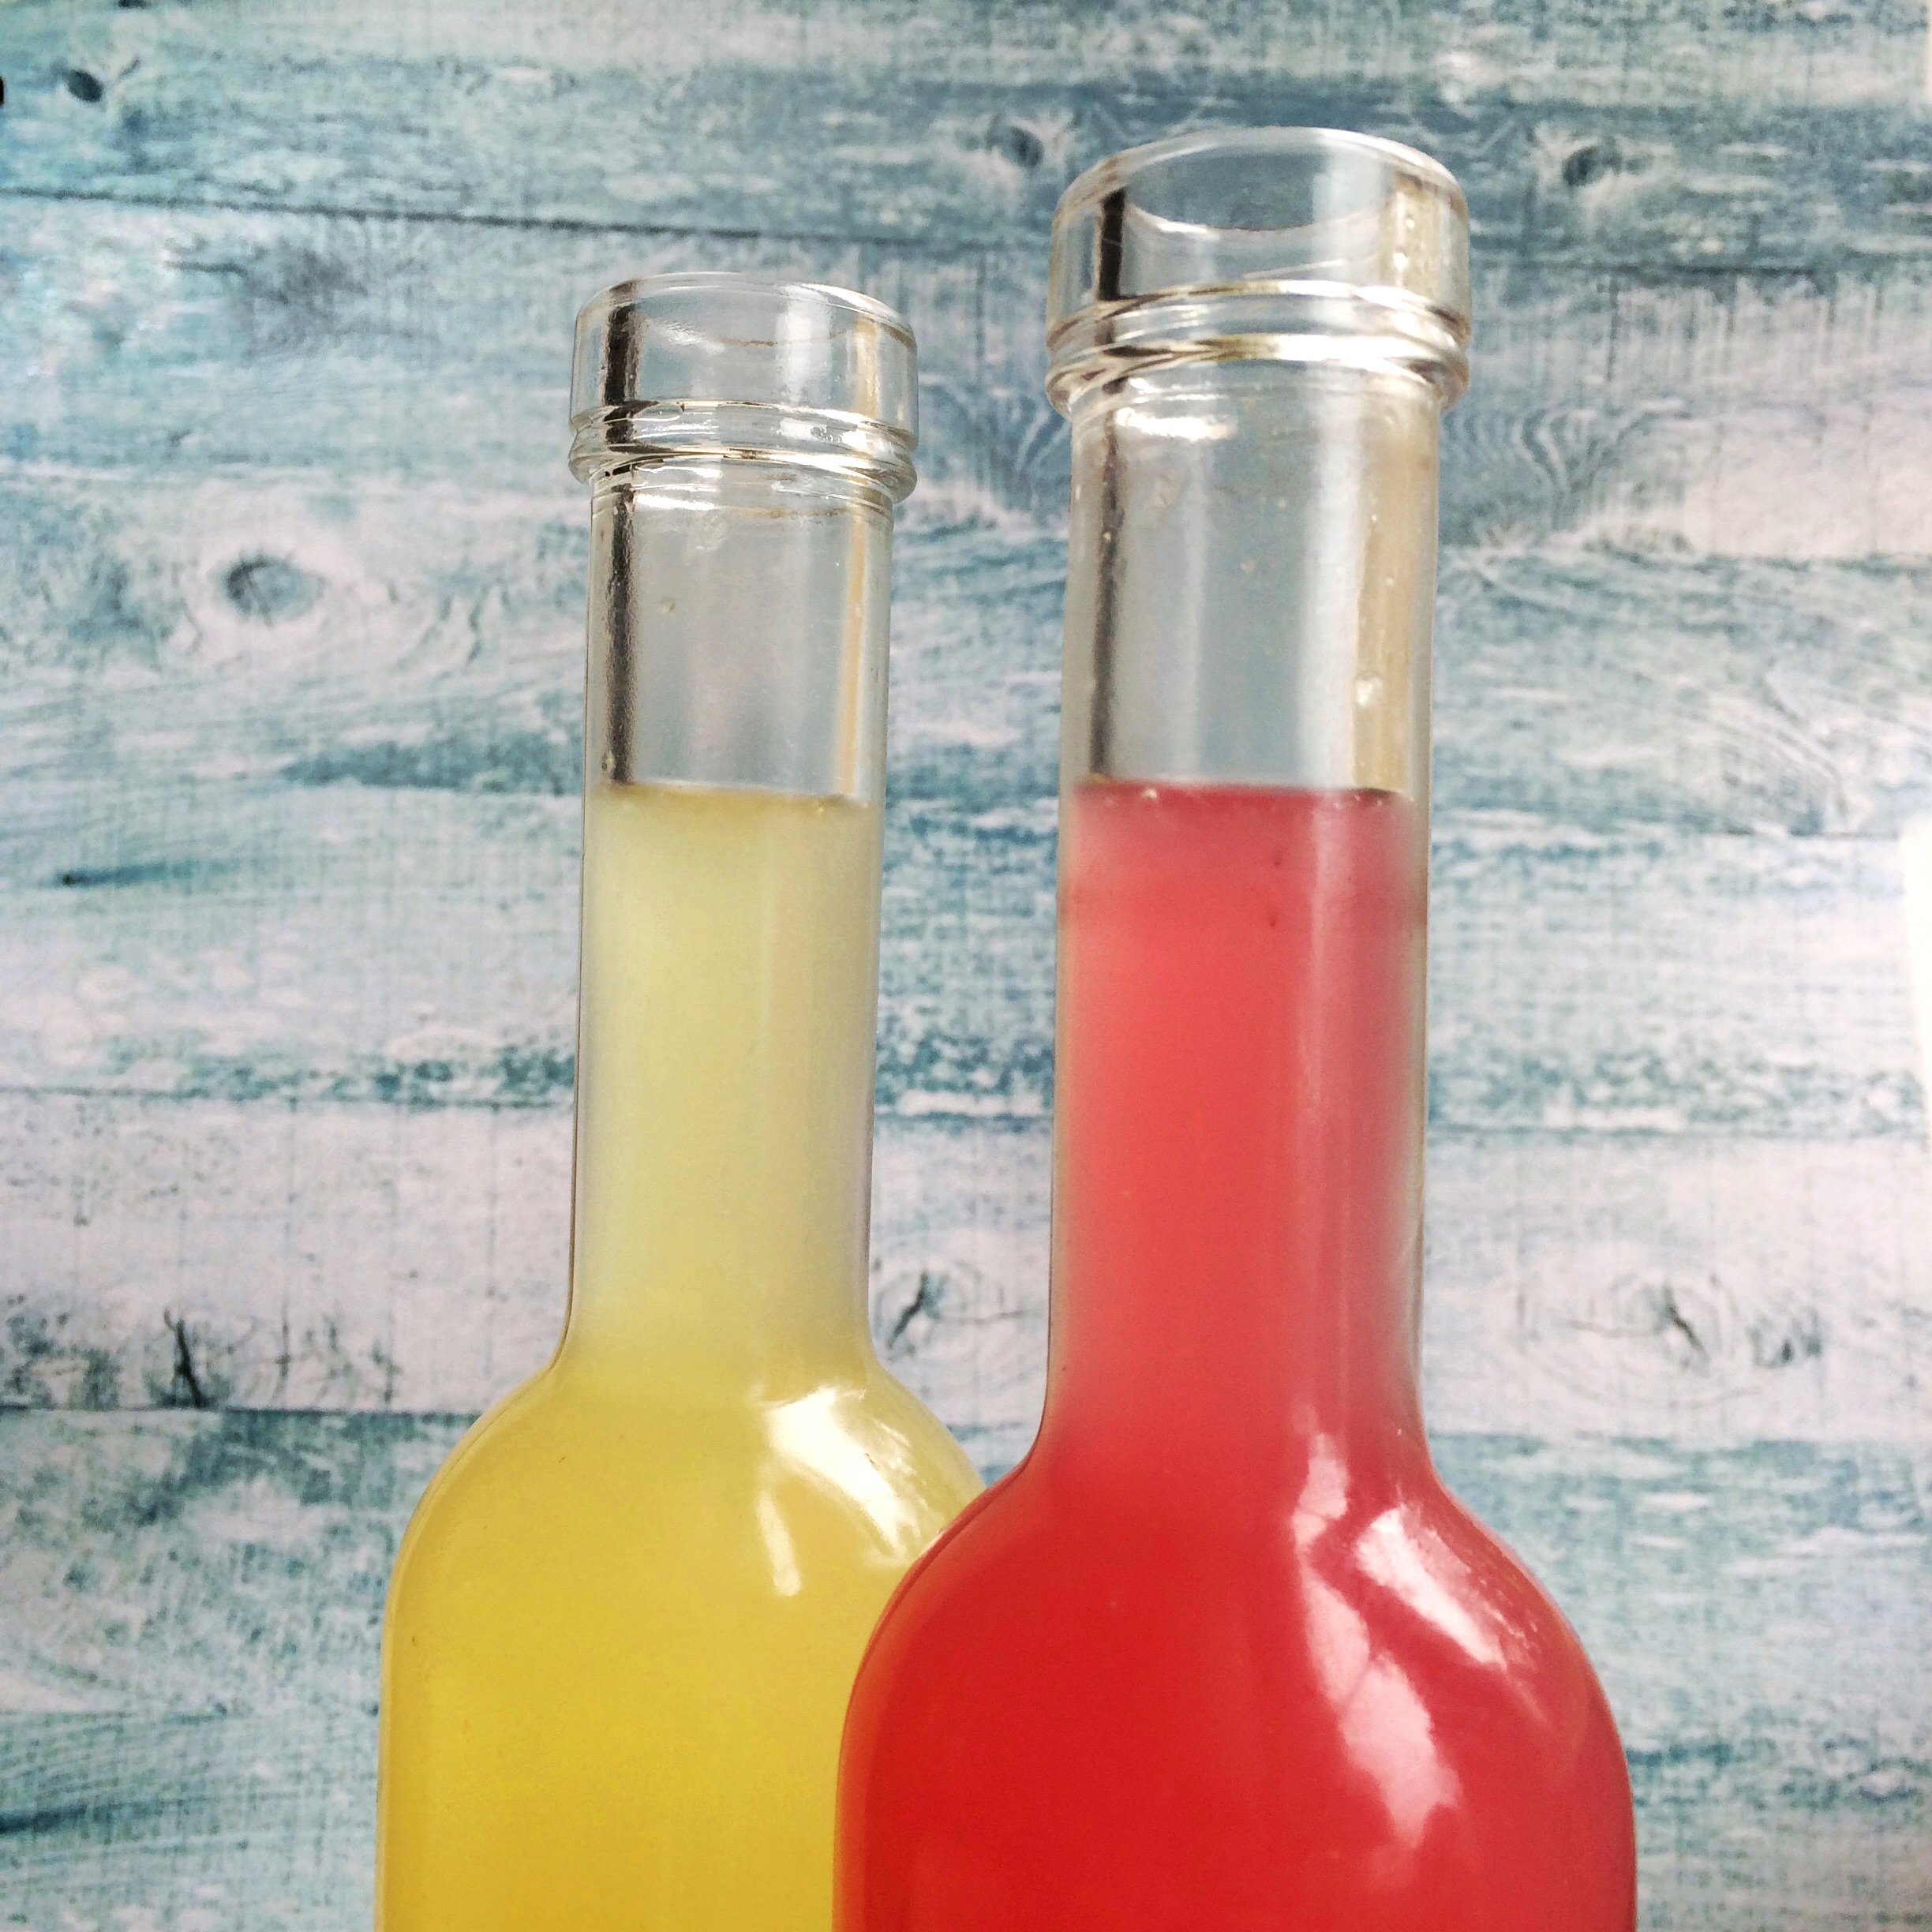
fruit, produce, lemonade, drink, bottle, lemon, juice, glass bottle, sleep, mat, liqueur, vitamins, organic, kologisch, alcohol free, distilled beverage, drinkware